Frances Kirby Smith

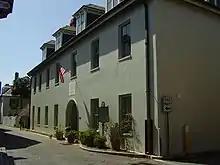
Smith's home in St. Augustine

Frances Kirby was born in Connecticut and married Judge Joseph Lee Smith. They moved to St. Augustine, Florida soon after their marriage in about 1820, and though Judge Smith died in 1847, she remained in the city after the Union took occupation of Fort Marion (Castillo de San Marcos) in 1862. During the War, She got mail out to Confederate soldiers and entertained Federal officers to learn of plans and pass on the information.